Rapture (poetry collection)

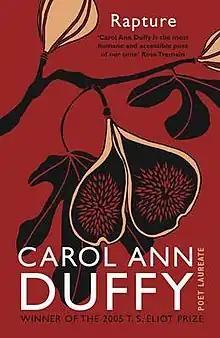
Front Cover of Rapture by Carol Ann Duffy

Rapture is a collection of poetry written by Scottish poet Carol Ann Duffy, the Poet Laureate of the United Kingdom from 2009 to 2019. It marks her 37th work of poetry and has been described as "intensely personal, emotional and elegiac, and markedly different from Duffy’s other works" by the British Council. "Rapture" was first published in 2005 in the UK by Picador, and in 2013 in the US by Farrar, Straus, and Giroux.